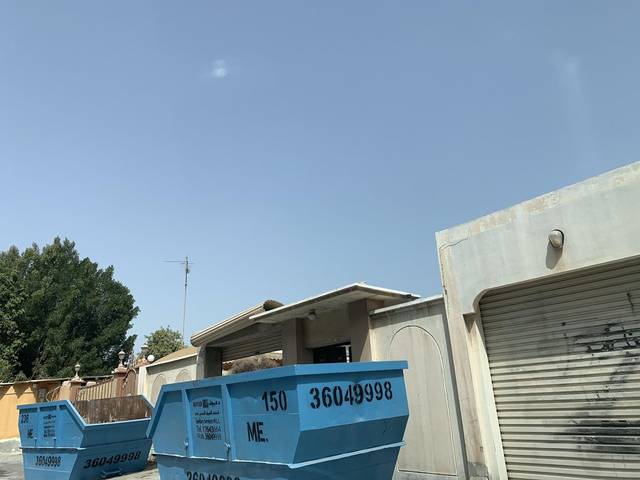
Region: Bahrain
Coordinates: 26.208, 50.586